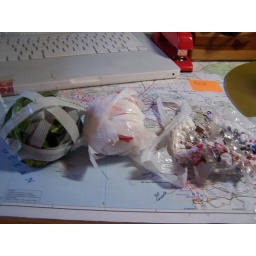
plastic bag jellyfish in progress